Eleocharis dulcis

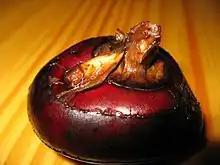
Corm of "Eleocharis dulcis"

Raw water chestnuts are edible, and are slightly sweet and crunchy. The small, rounded corms have a crisp, white flesh and may be eaten raw, slightly boiled, or grilled, and often are pickled or tinned. Boiled water chestnuts have a firm and slightly crunchy texture, with a mild and slightly nutty flavor that may easily be overpowered by seasonings or sauces with which the water chestnut is served or cooked. They may be combined with bamboo shoots, coriander, ginger, sesame oil, and snow peas. Steamed or sauteed vegetable dishes may contain water chestnuts, such as noodle or rice recipes. They may also be added to minced-meat fillings and dishes, such as Cantonese dim sum-style steamed meatballs, to add a crunchy texture. The Thai dessert "thapthim krop", with water chestnuts as its main ingredient, was named one of the world's best 50 desserts in 2019 by "CNN Travel".